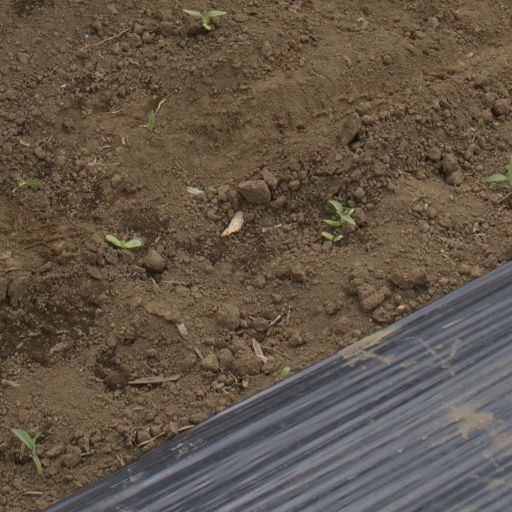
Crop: Jerusalem artichoke